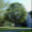
Label: maple_tree